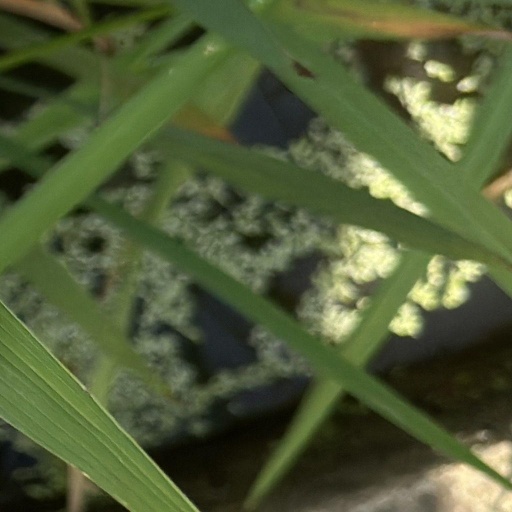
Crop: rice